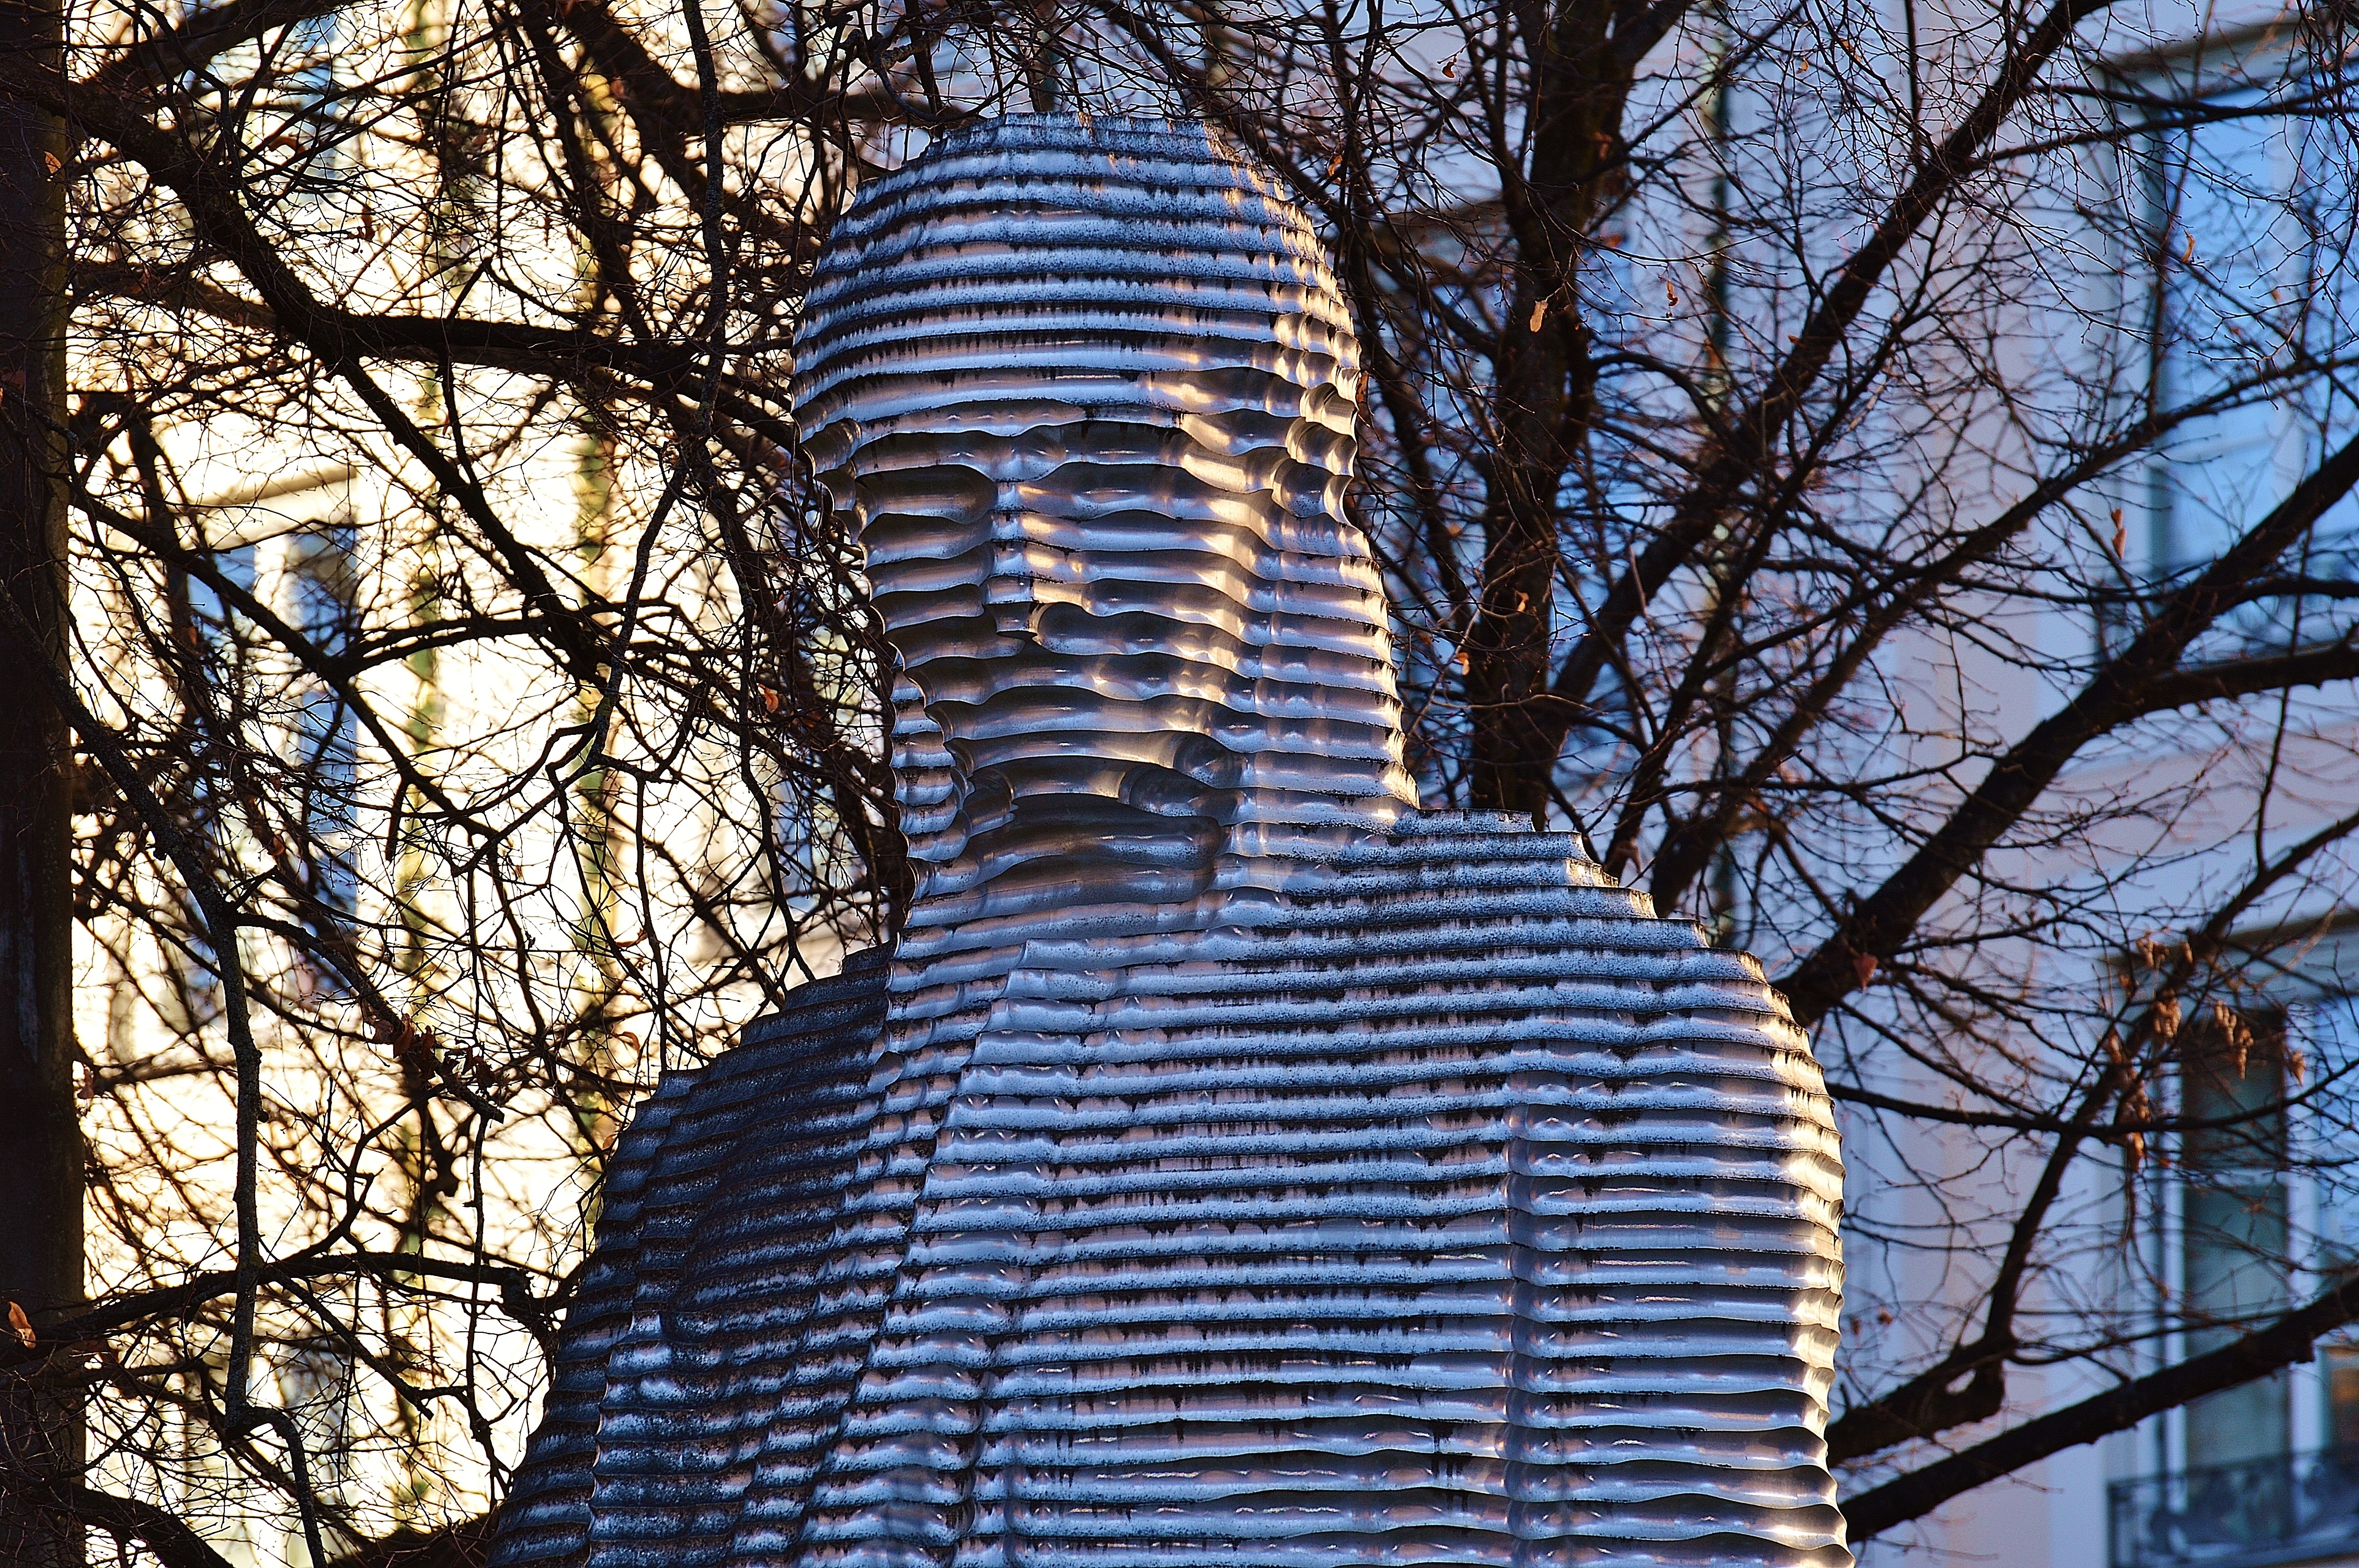
man, tree, winter, architecture, skyscraper, downtown, spring, reflection, tower, metal, landmark, facade, season, artwork, sculpture, art, spire, bavaria, munich, metal art, urban area, promenade place